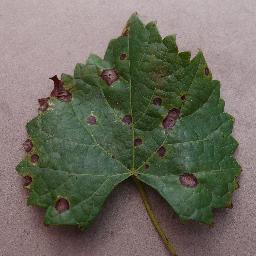
Label: Grape___Black_rot